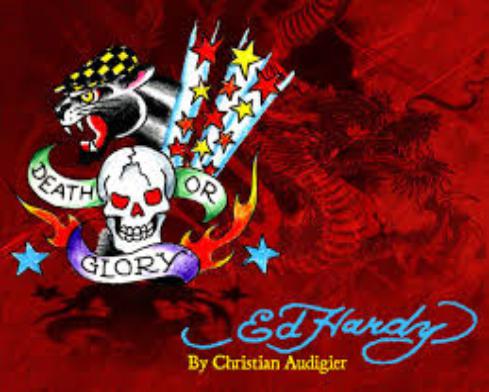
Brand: Ed Hardy
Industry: Clothes